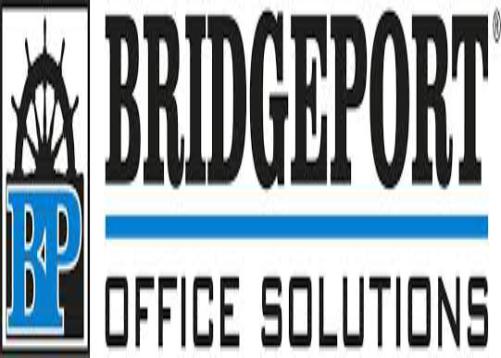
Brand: BridgePort
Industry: Electronic